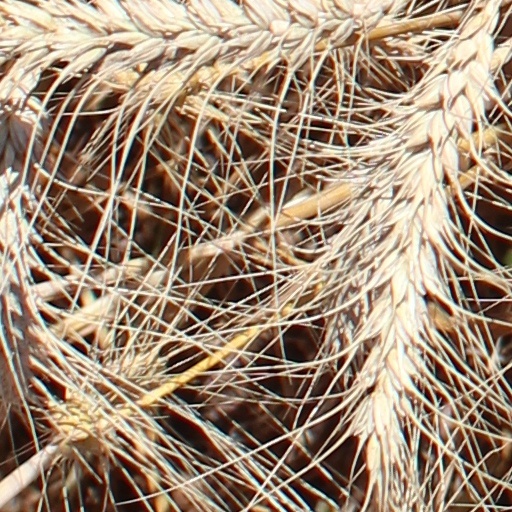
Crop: wheat